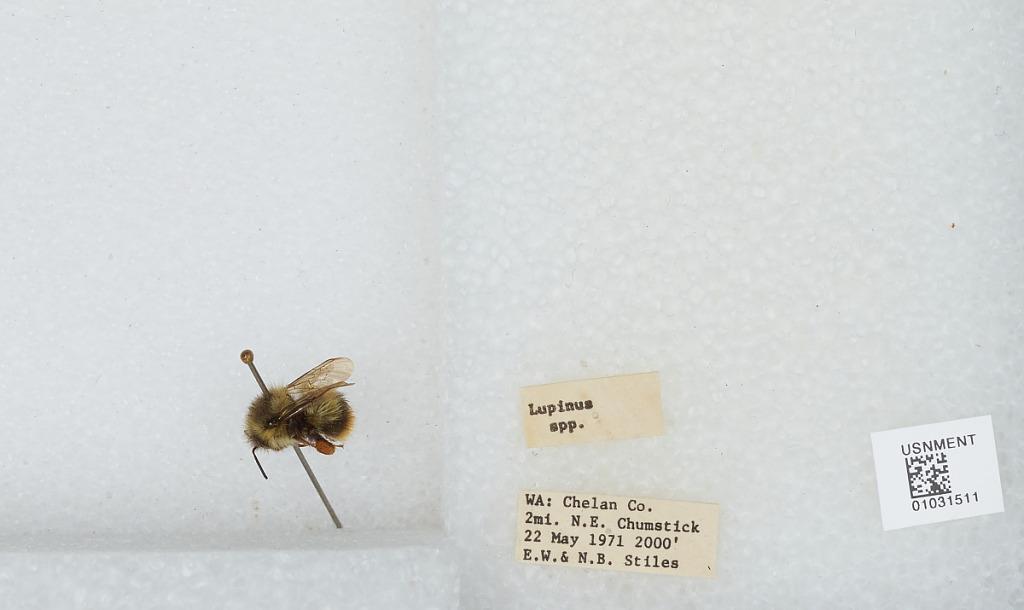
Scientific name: Bombus (Pyrobombus) mixtus Cresson
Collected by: E. Stiles & N. Stiles
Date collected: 1971-5-22
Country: United States
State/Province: Washington
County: Chelan
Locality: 2 miles northeast of Chumstick
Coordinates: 47.7147, -120.636